Krodo

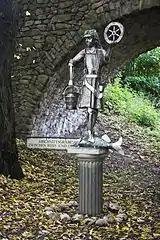
Rebuilt Krodo statue at Harzburg Castle

The "Saxon Chronicle" (written in Middle Low German: "Cronecken der Sassen") contains a fanciful illustration of Krodo as a man clad in a linen garment with a wafting belt, who is standing on a large fish (a bass or perch) holding a bucket of roses in his right hand and an upright wheel in his left. The symbols possibly refer to the ancient four elements, though numerous further attempts at an interpretation have been given. According to Bothe, Julius Caesar during the conquests of "Magna Germania" ordered the erection of several fortresses crowned by statues of Roman deities; one of them was dedicated to Saturn–named "Krodo" by the local population–and stood at the site of later Harzburg Castle. When in 780, during the Saxon Wars, the Frankish king Charlemagne occupied the region he allegedly had the pagan statue destroyed in the course of the Christianization of the Saxon people.